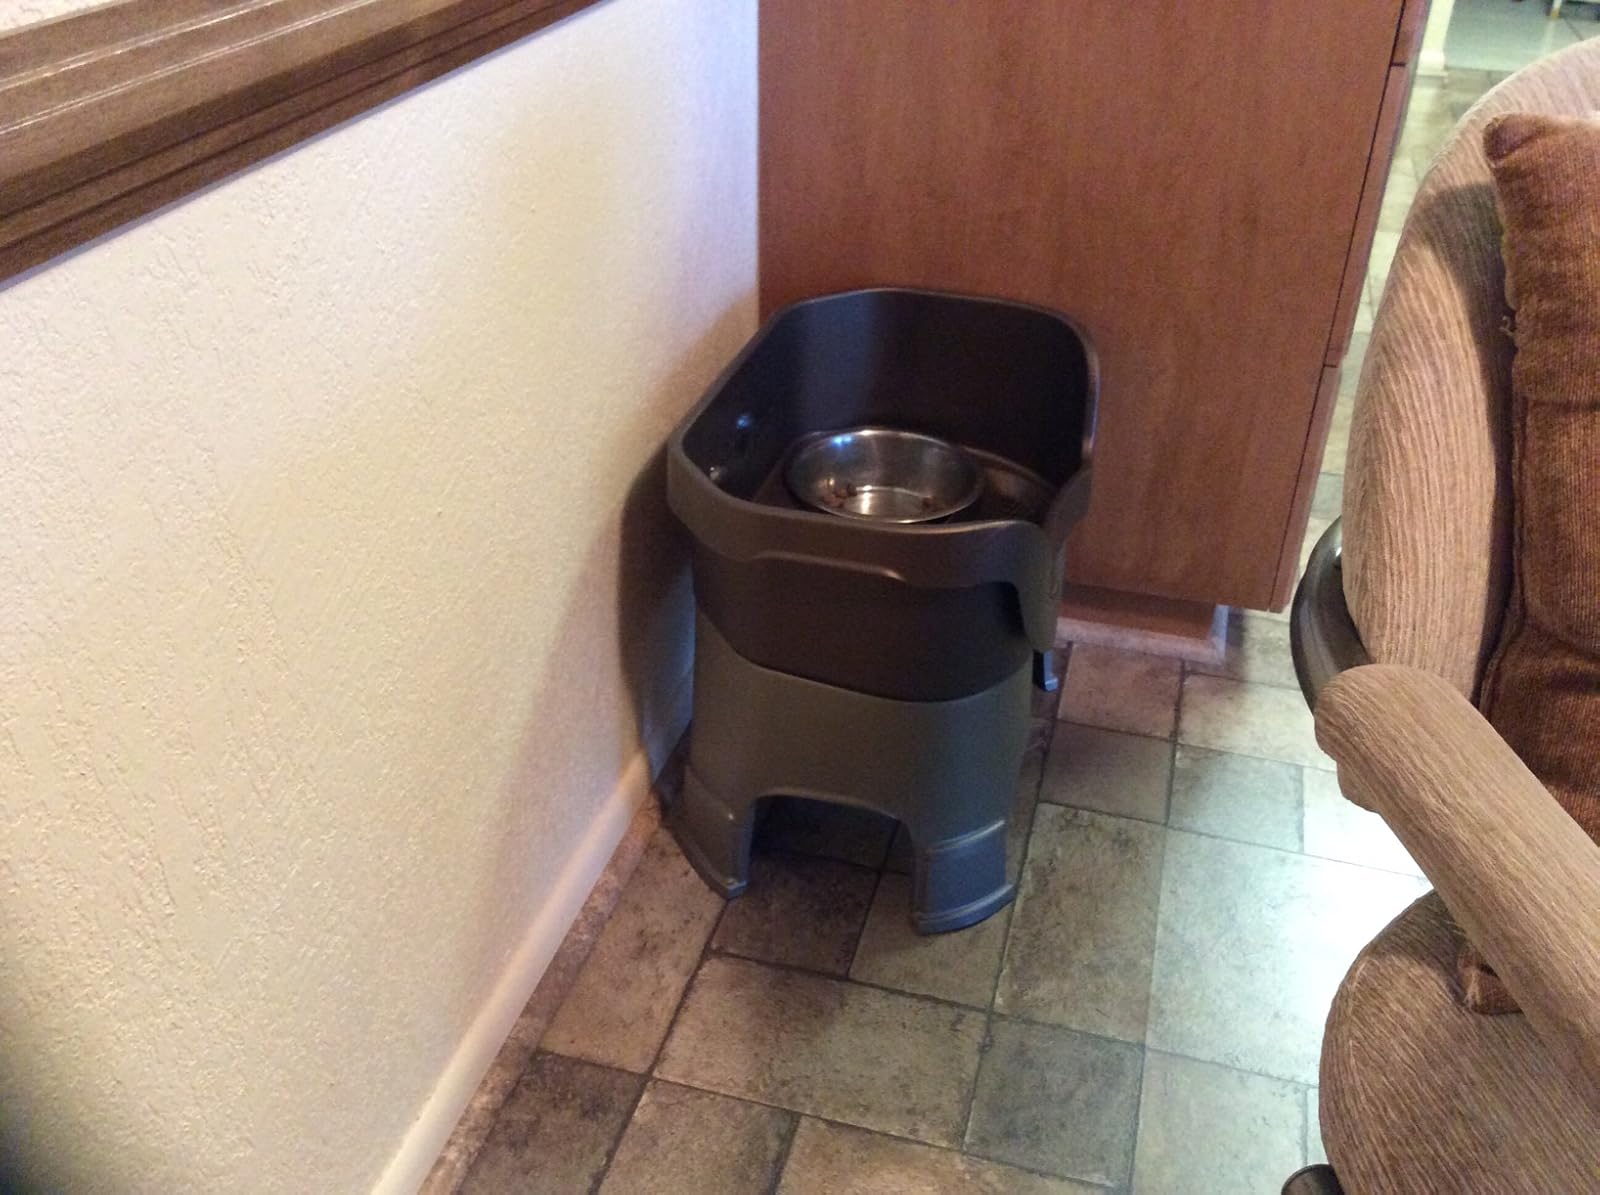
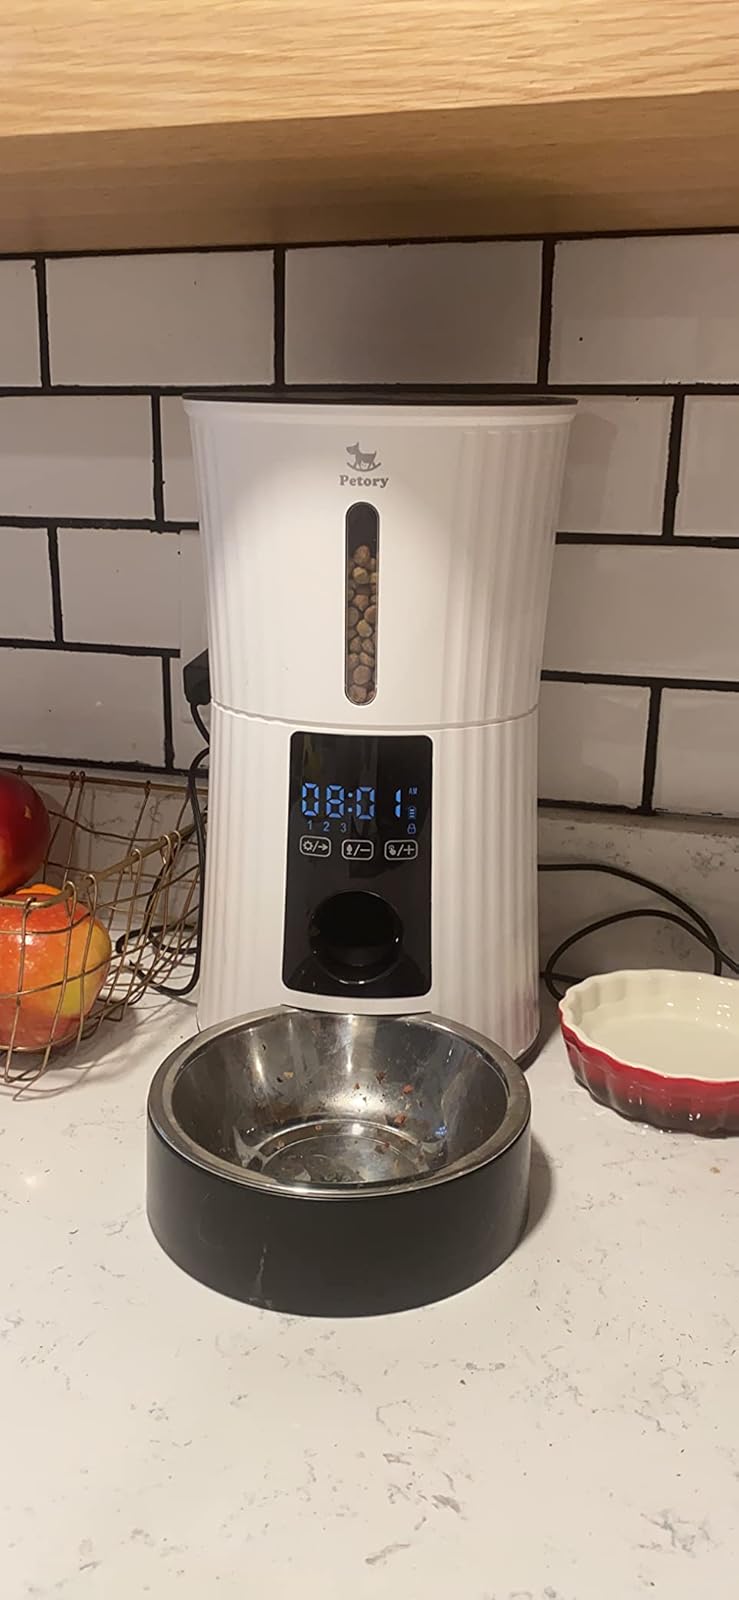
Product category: items_feeder
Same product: no